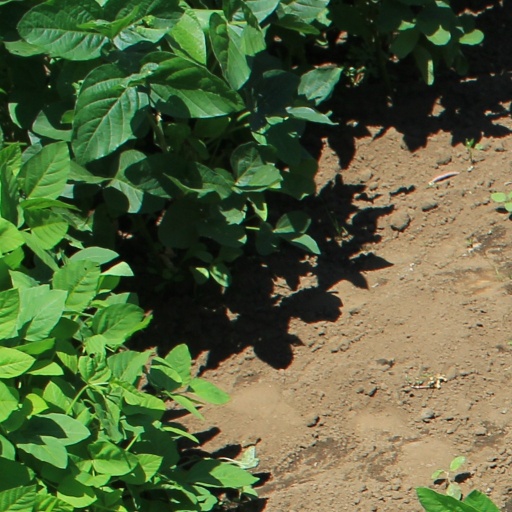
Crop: soybean